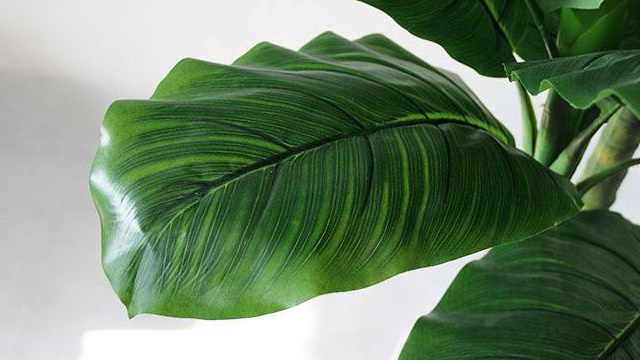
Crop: unknown
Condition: banana